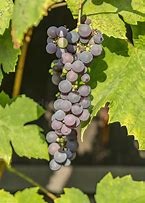
Label: grape